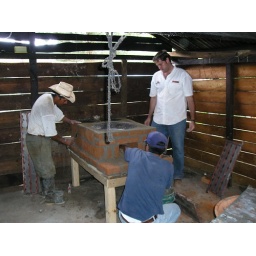
Ruben, Francisco and Jesus building a Patsari stove in a village in Chiapas, Mexico. June 2007.